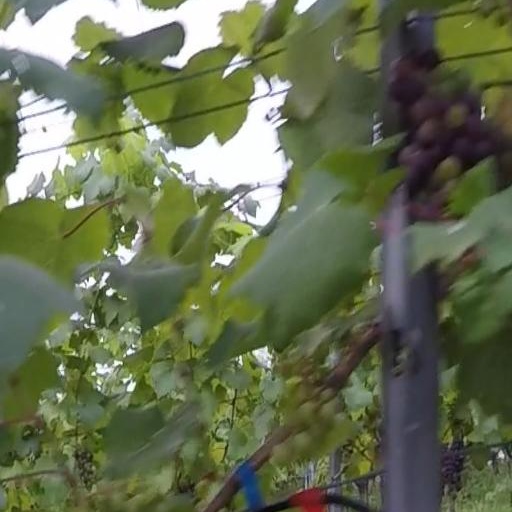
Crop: grape